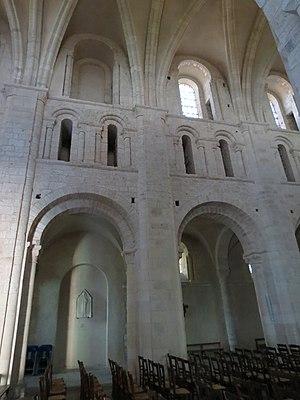
Abbaye de Lessay - élévation nef
L'abbaye de la Sainte-Trinité est une abbaye bénédictine romane du XIᵉ siècle située à Lessay, dans la Manche, en France. Elle est un des fleurons de cette période conservés en Normandie. C'est une des rares abbayes normandes qui n'a pas subi de destruction au XIXᵉ siècle, mais en revanche, l'église a été totalement détruite en 1944, avant de faire l'objet d'une restauration exemplaire.